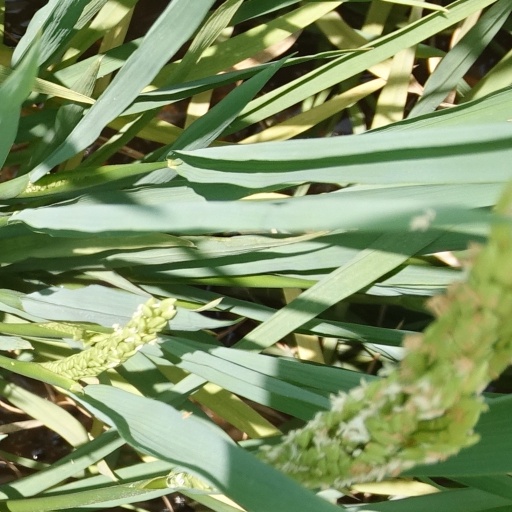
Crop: rice